Asa Matsuoka

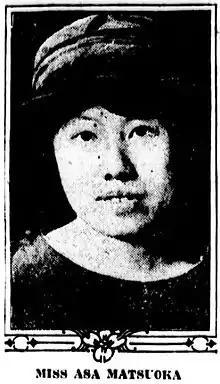
Asa in 1922

Emboldened by the passage of the 19th Amendment in 1920, Asa would seek sponsorship from the Woman's Christian Temperance Union, then prominent for their support of universal suffrage, and board a ship bound for America to attend Northwestern University in 1922.